Crab

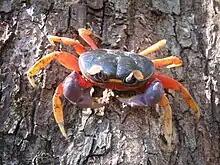
"Gecarcinus quadratus", a land crab from Central America

Crabs are generally covered with a thick exoskeleton, composed primarily of highly mineralized chitin. Behind their pair of chelae (claws) are six walking legs and then two swimming legs. The crab breathes through gills on its underside; gills must be at least moist to work.